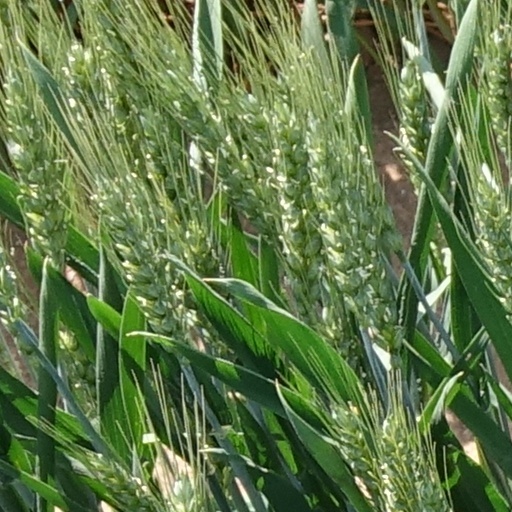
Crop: wheat